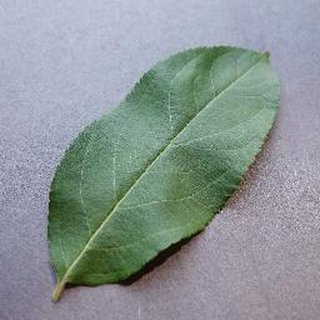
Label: healthy_apple